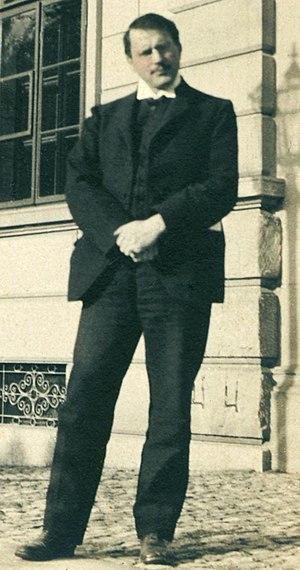
Alphonse Maeder, né le 11 septembre 1882 à La Chaux-de-Fonds, en Suisse romande, et mort le 27 janvier 1971 à Zurich, en Suisse alémanique, est un psychiatre et psychothérapeute suisse affilié à la psychologie analytique. Ses contributions concernent surtout le rêve et sa fonction prospective, mais aussi la relation entre le patient et l'analyste, ainsi que le processus de guérison.
Un poltergeist, de l'allemand Poltergeist, dérivé de poltern « faire du bruit » et geist « esprit », est un phénomène paranormal consistant en des bruits divers, des déplacements, apparitions ou disparitions d'objets et autres phénomènes a priori inexplicables. En général, ils sont considérés comme des phénomènes de « petite hantise » qui seraient liés à la présence d'un adolescent perturbé, par opposition aux phénomènes de « grande hantise » qui supposent l'intervention de l'esprit d'un ou plusieurs morts, bien que la séparation ne soit pas toujours évidente.
Sabina Naftoulovna Spielrein, née le 7 novembre 1885 à Rostov-sur-le-Don, et morte assassinée le 12 août 1942 dans la même ville, est une psychiatre et psychanalyste russe. Issue d'une famille de médecins juifs établie en Russie, elle a étudié en Suisse où elle est devenue l'une des premières femmes psychanalystes et une pionnière de cette discipline.